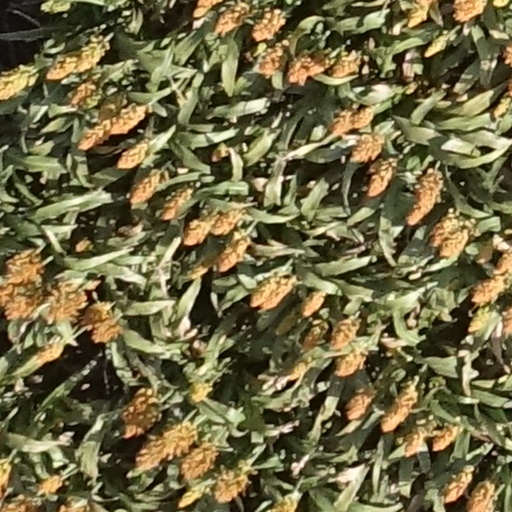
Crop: sorghum